Jefferson Theater (Punxsutawney, Pennsylvania)

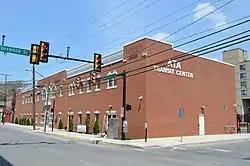
Site of the theater, now a bus station

The Jefferson Theater was an historic theatre building that was located in Punxsutawney, Jefferson County, Pennsylvania.